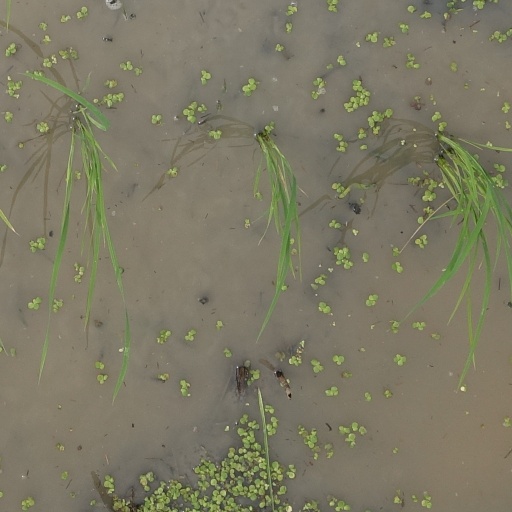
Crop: rice